Golub Babić

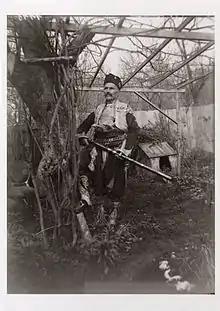
Babić in the garden (1898).

Babić died on "Nikoljdan" (St. Nicholas Day), 19 December 1910, in Sarajevo at the age of 87. An unknown author wrote the obituary: ""From an early age with arms in hands he fought for his honest brethren. There was no armed movement in which he was not involved...""